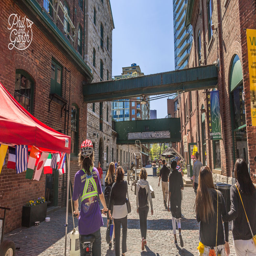
biking along the cobbled streets